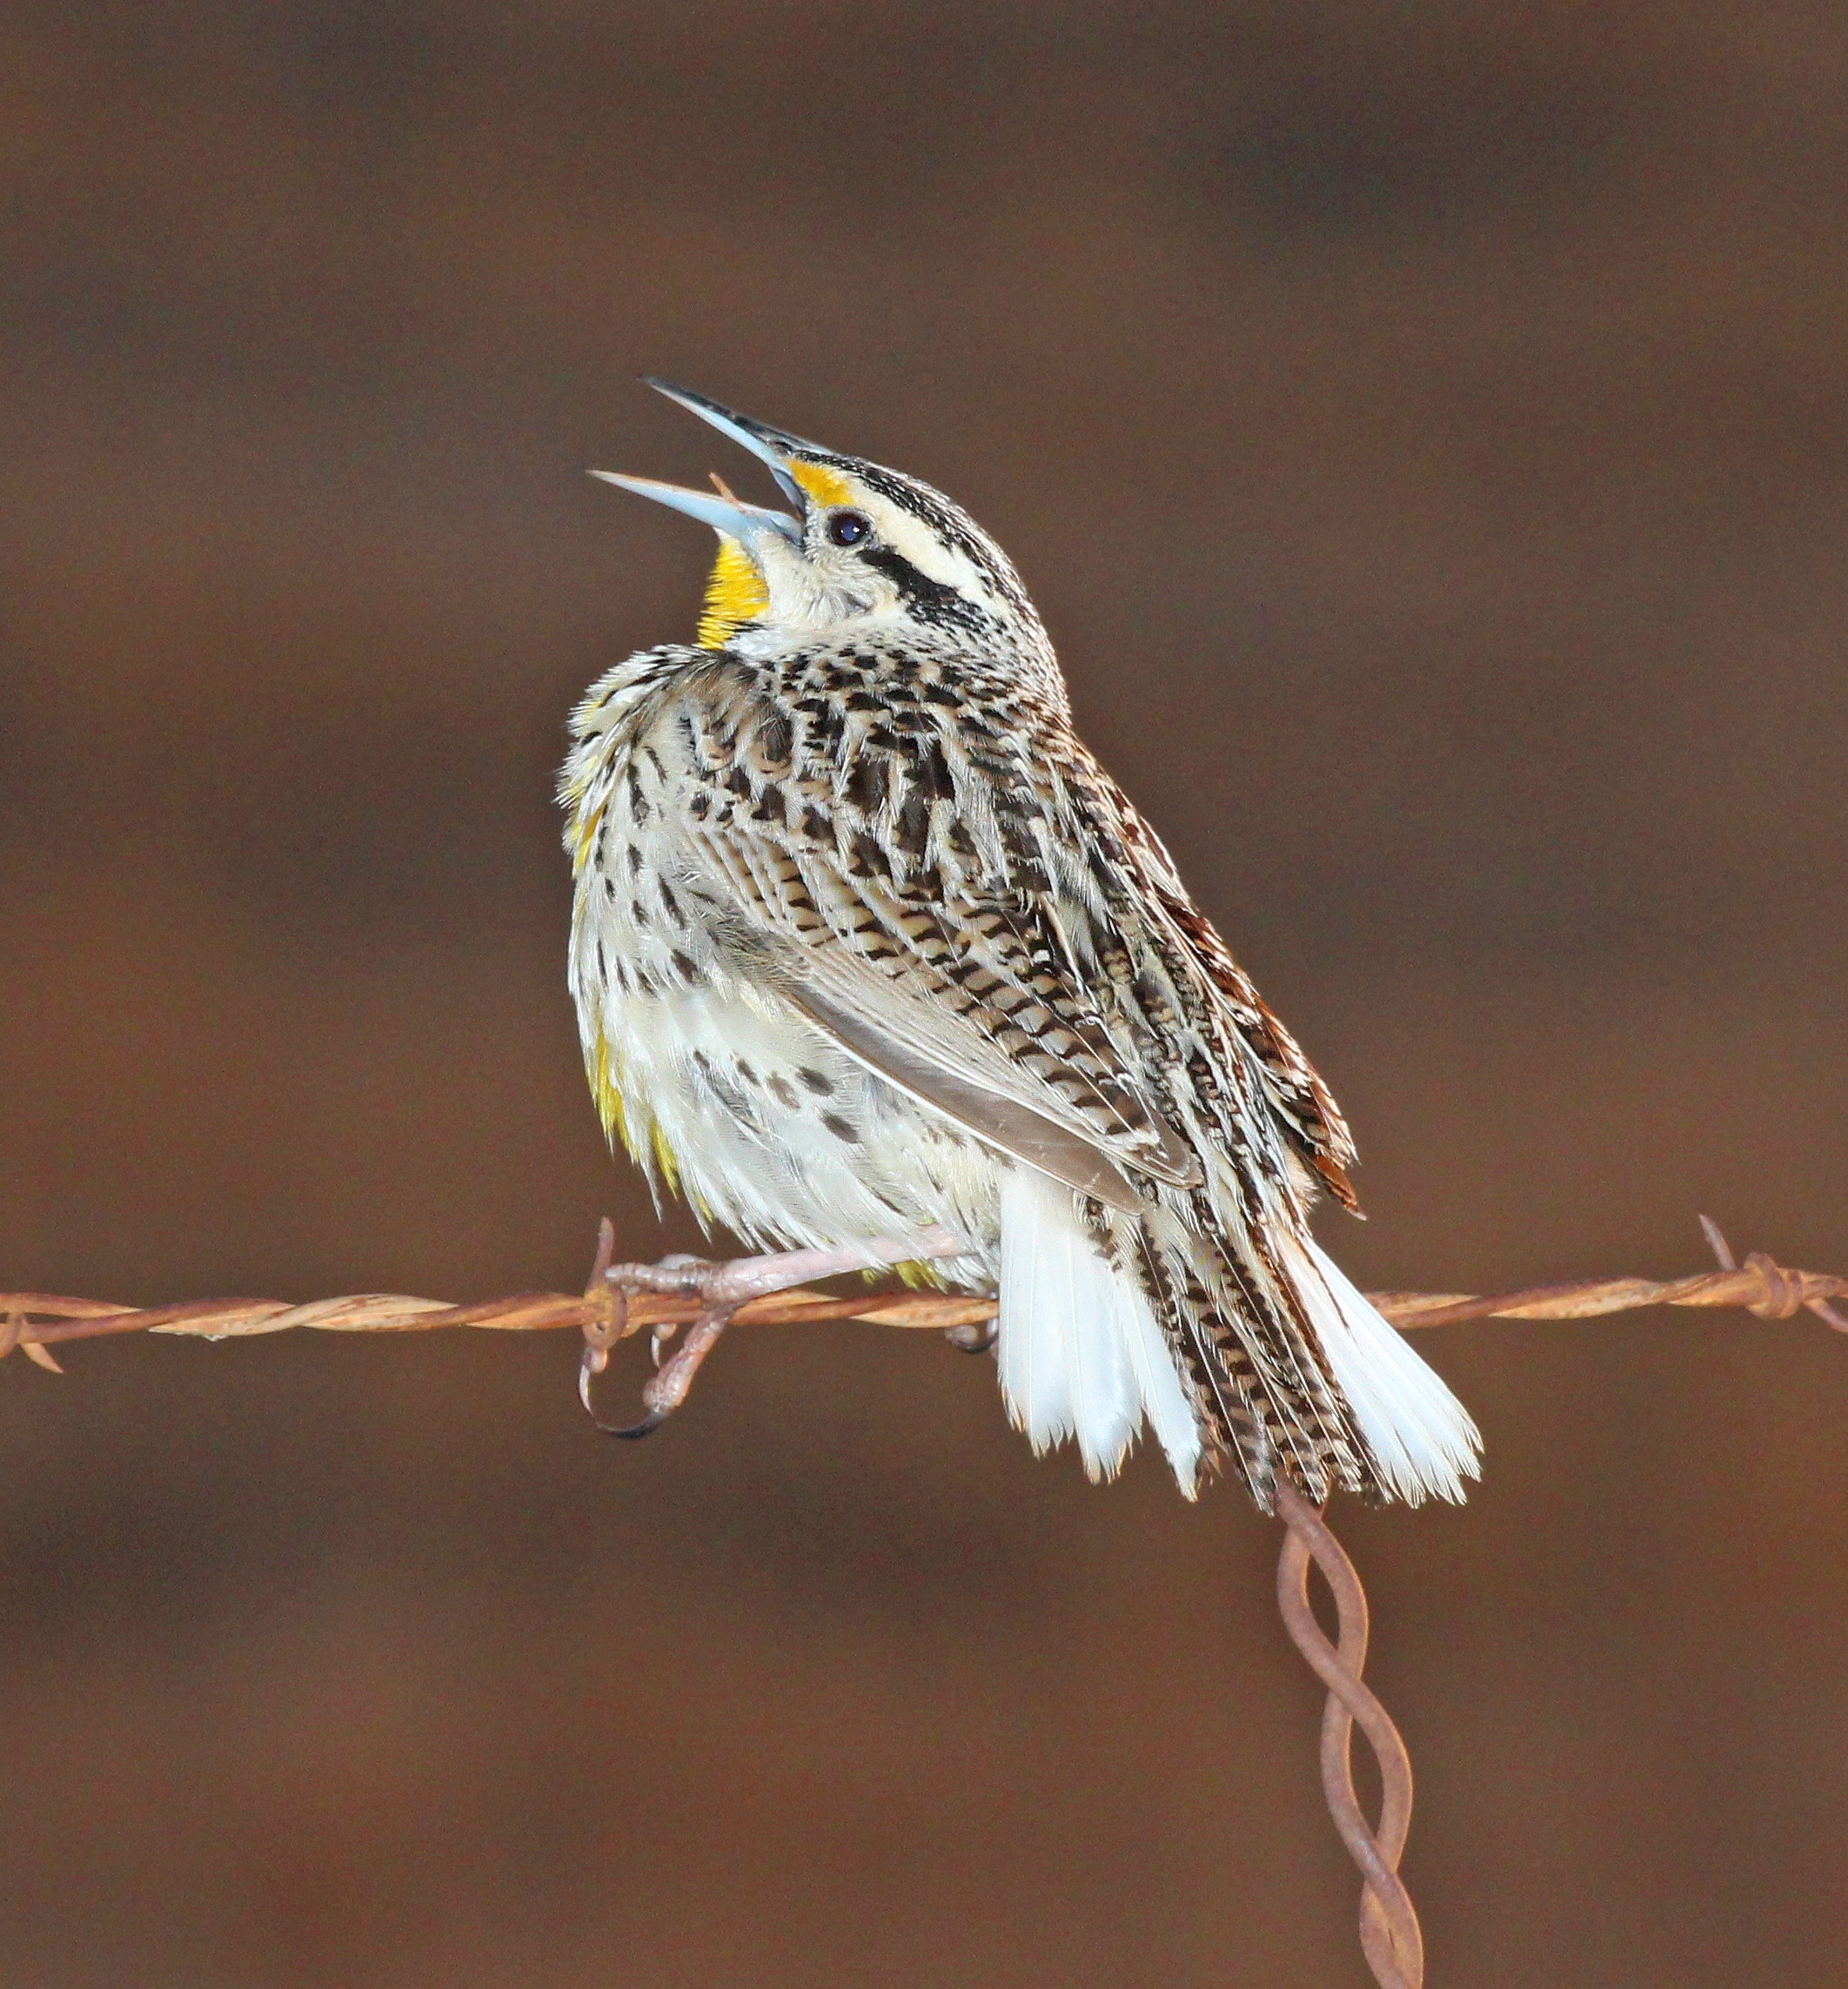
bird, vertebrate, western meadowlark, beak, Eastern Meadowlark, savannah sparrow, wildlife, emberizidae, perching bird, sparrow, lark, songbird